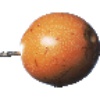
Label: granadilla